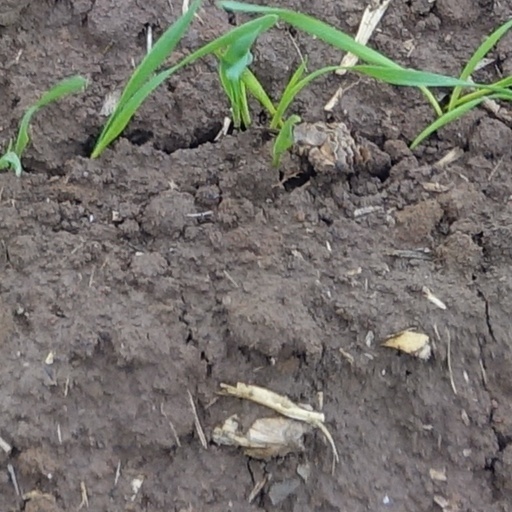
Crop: wheat